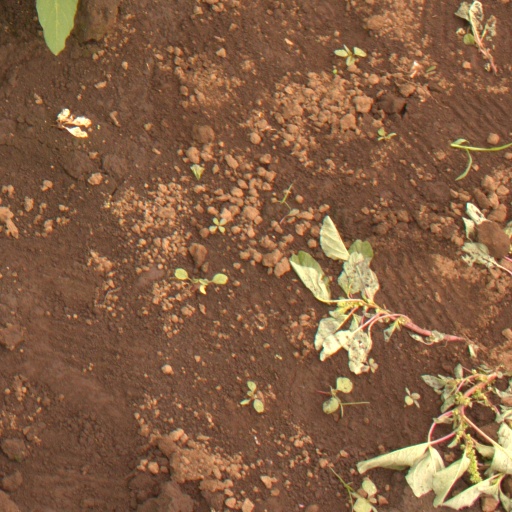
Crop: soybean